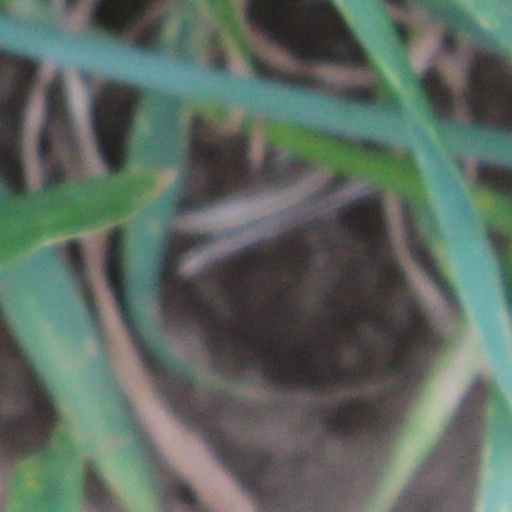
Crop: wheat